Kotetsu T. Kaburagi

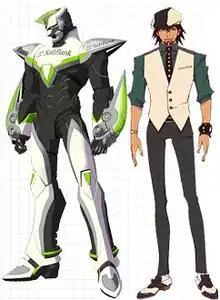
Kotetsu T. Kaburagi, as seen on the series' website

, also known as is a fictional character from the anime "Tiger & Bunny". One of the main protagonists and a veteran superhero past his prime whose total disregard for private property when fighting against crime earned him the nickname "Crusher for Justice". Originally, he was the least popular among the heroes of Stern Bild City and his company (a fictional publication known as "TopMag") had been taken over thanks to the high costs of his collateral damage. He was then forced by his new employers, "Apollon Media," to become Barnaby's partner. His wife died from a disease five years prior to the series, and his daughter Kaede lives with his mother in "Oriental Town" out in the country. Like most people outside of Hero TV, Kaede is initially unaware of her father's secret identity. Kotetsu possesses the power to increase his physical abilities hundredfold for five minutes, requiring an hour-long cooldown period before using it again.